Living Among the Rich

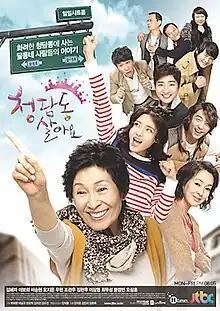
Promotional poster

Living Among the Rich is a 2011–2012 South Korean television series starring Kim Hye-ja, Oh Ji-eun, Hyun Woo, Lee Sang-yeob and Lee Bo-hee. It aired on JTBC from December 5, 2011 to August 3, 2012.